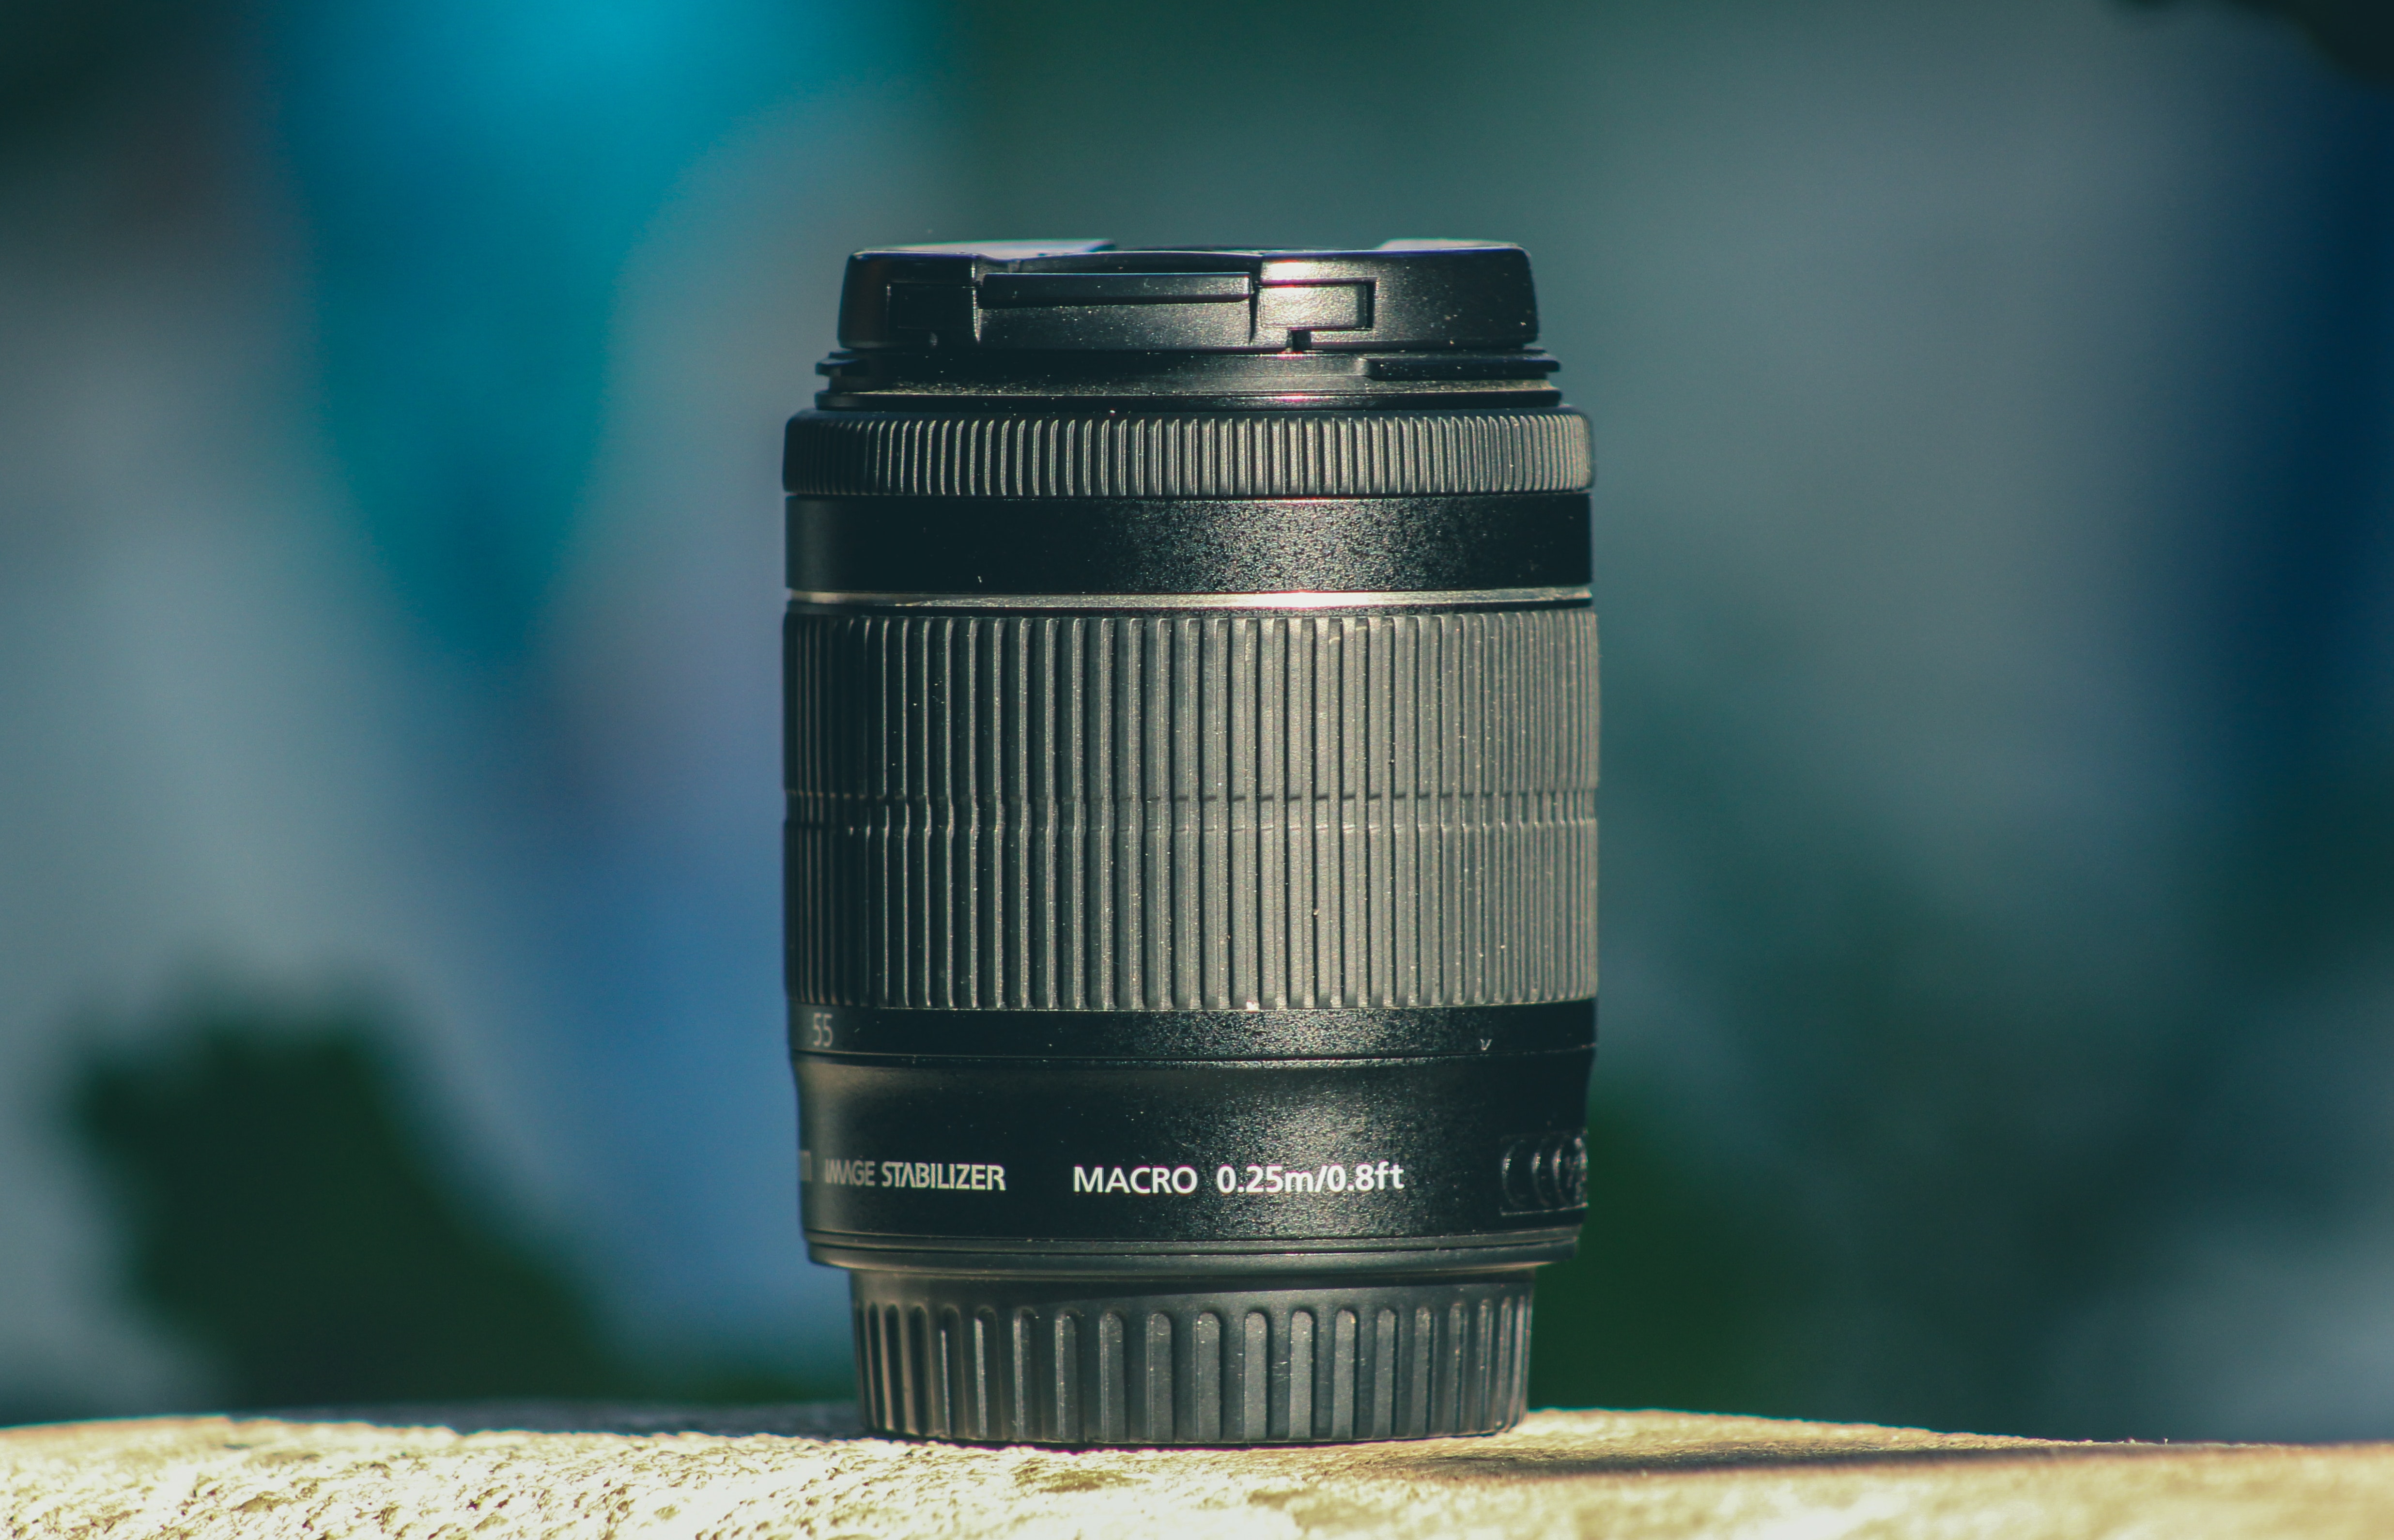
camera lens, lens, cameras optics, camera accessory, teleconverter, camera, canon ef 75 300mm f 4 5 6 iii, photography, single lens reflex camera, optical instrument, macro photography, stock photography